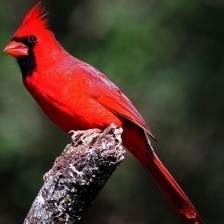
Species: NORTHERN CARDINAL
Scientific name: CARDINALIS CARDINALIS